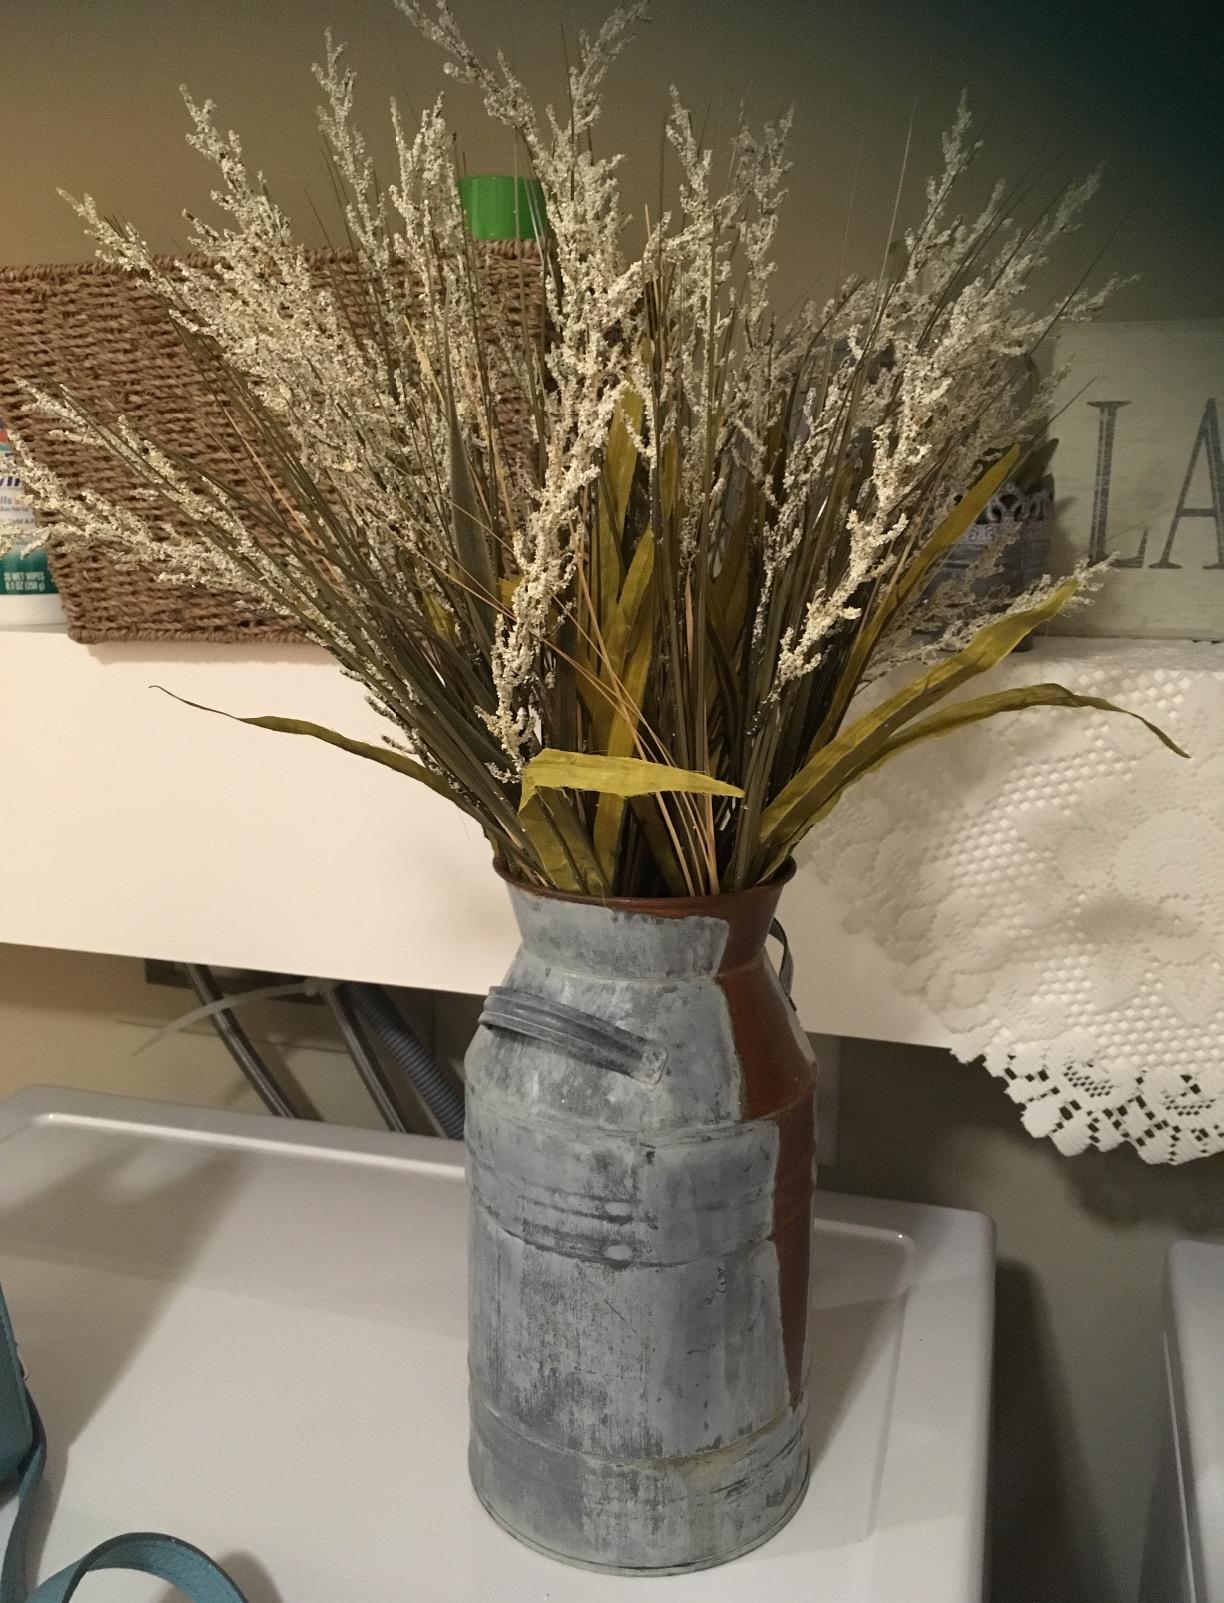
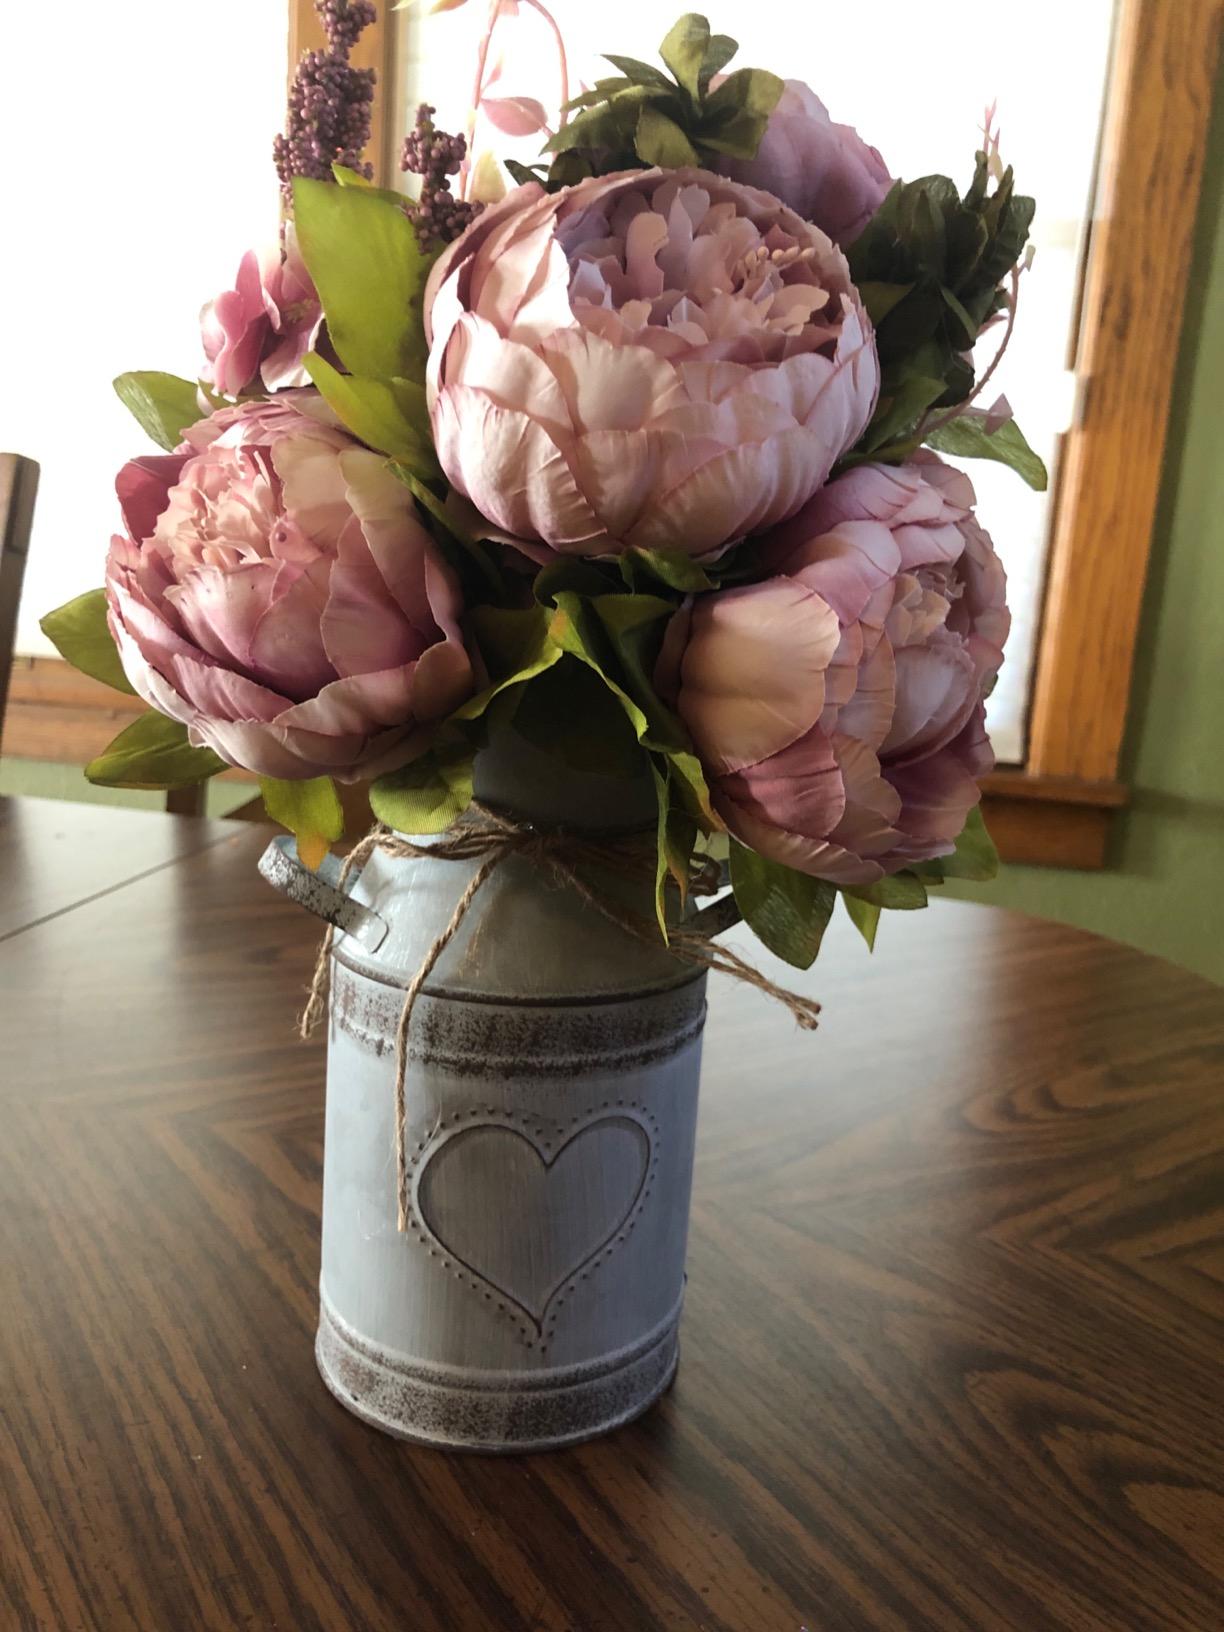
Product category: vase
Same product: no